Jack Ogden (jewellery historian)

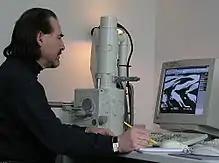
Jack Ogden examining Roman copper alloy chain with a scanning electron microscope.

He also started work on his PhD with Durham University. Although leaving formal education at sixteen and with neither A levels nor a university degree, Durham was happy to accept his 1982 book as 'equivalent qualification'. His supervisor was Prof John Harris, then Chair of Egyptology and the Director of the School of Oriental Studies at Durham. As a consultant, Ogden advises Museums, collectors, Auction houses and others, mainly on questions of authenticity of ancient and historic precious metal objects. He approaches this work holistically believing it essential to consider style, technology and composition.